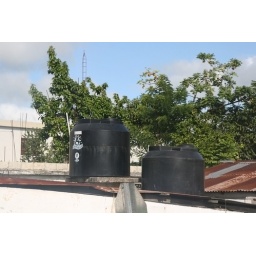
This is how they shower....water in black tubs on roof